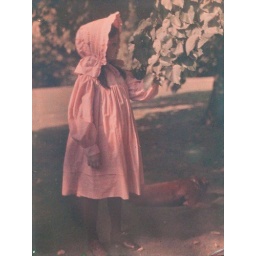
Gorgeous autochrome of young girl in bonnet, with dog